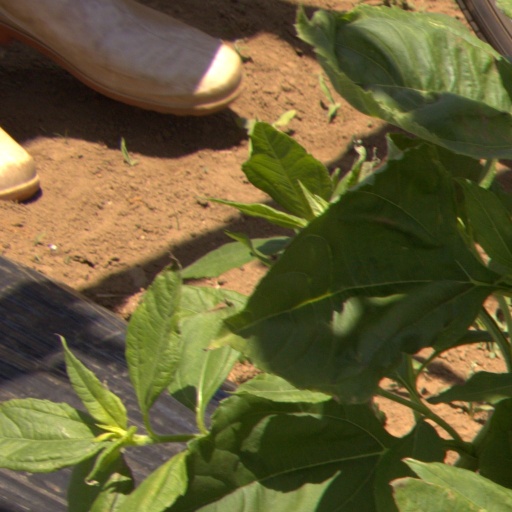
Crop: Jerusalem artichoke